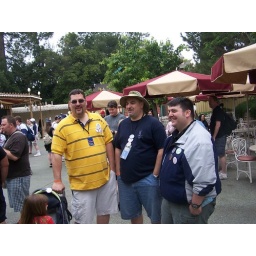
2 big men and 1 big sexy man in the yellow shirt